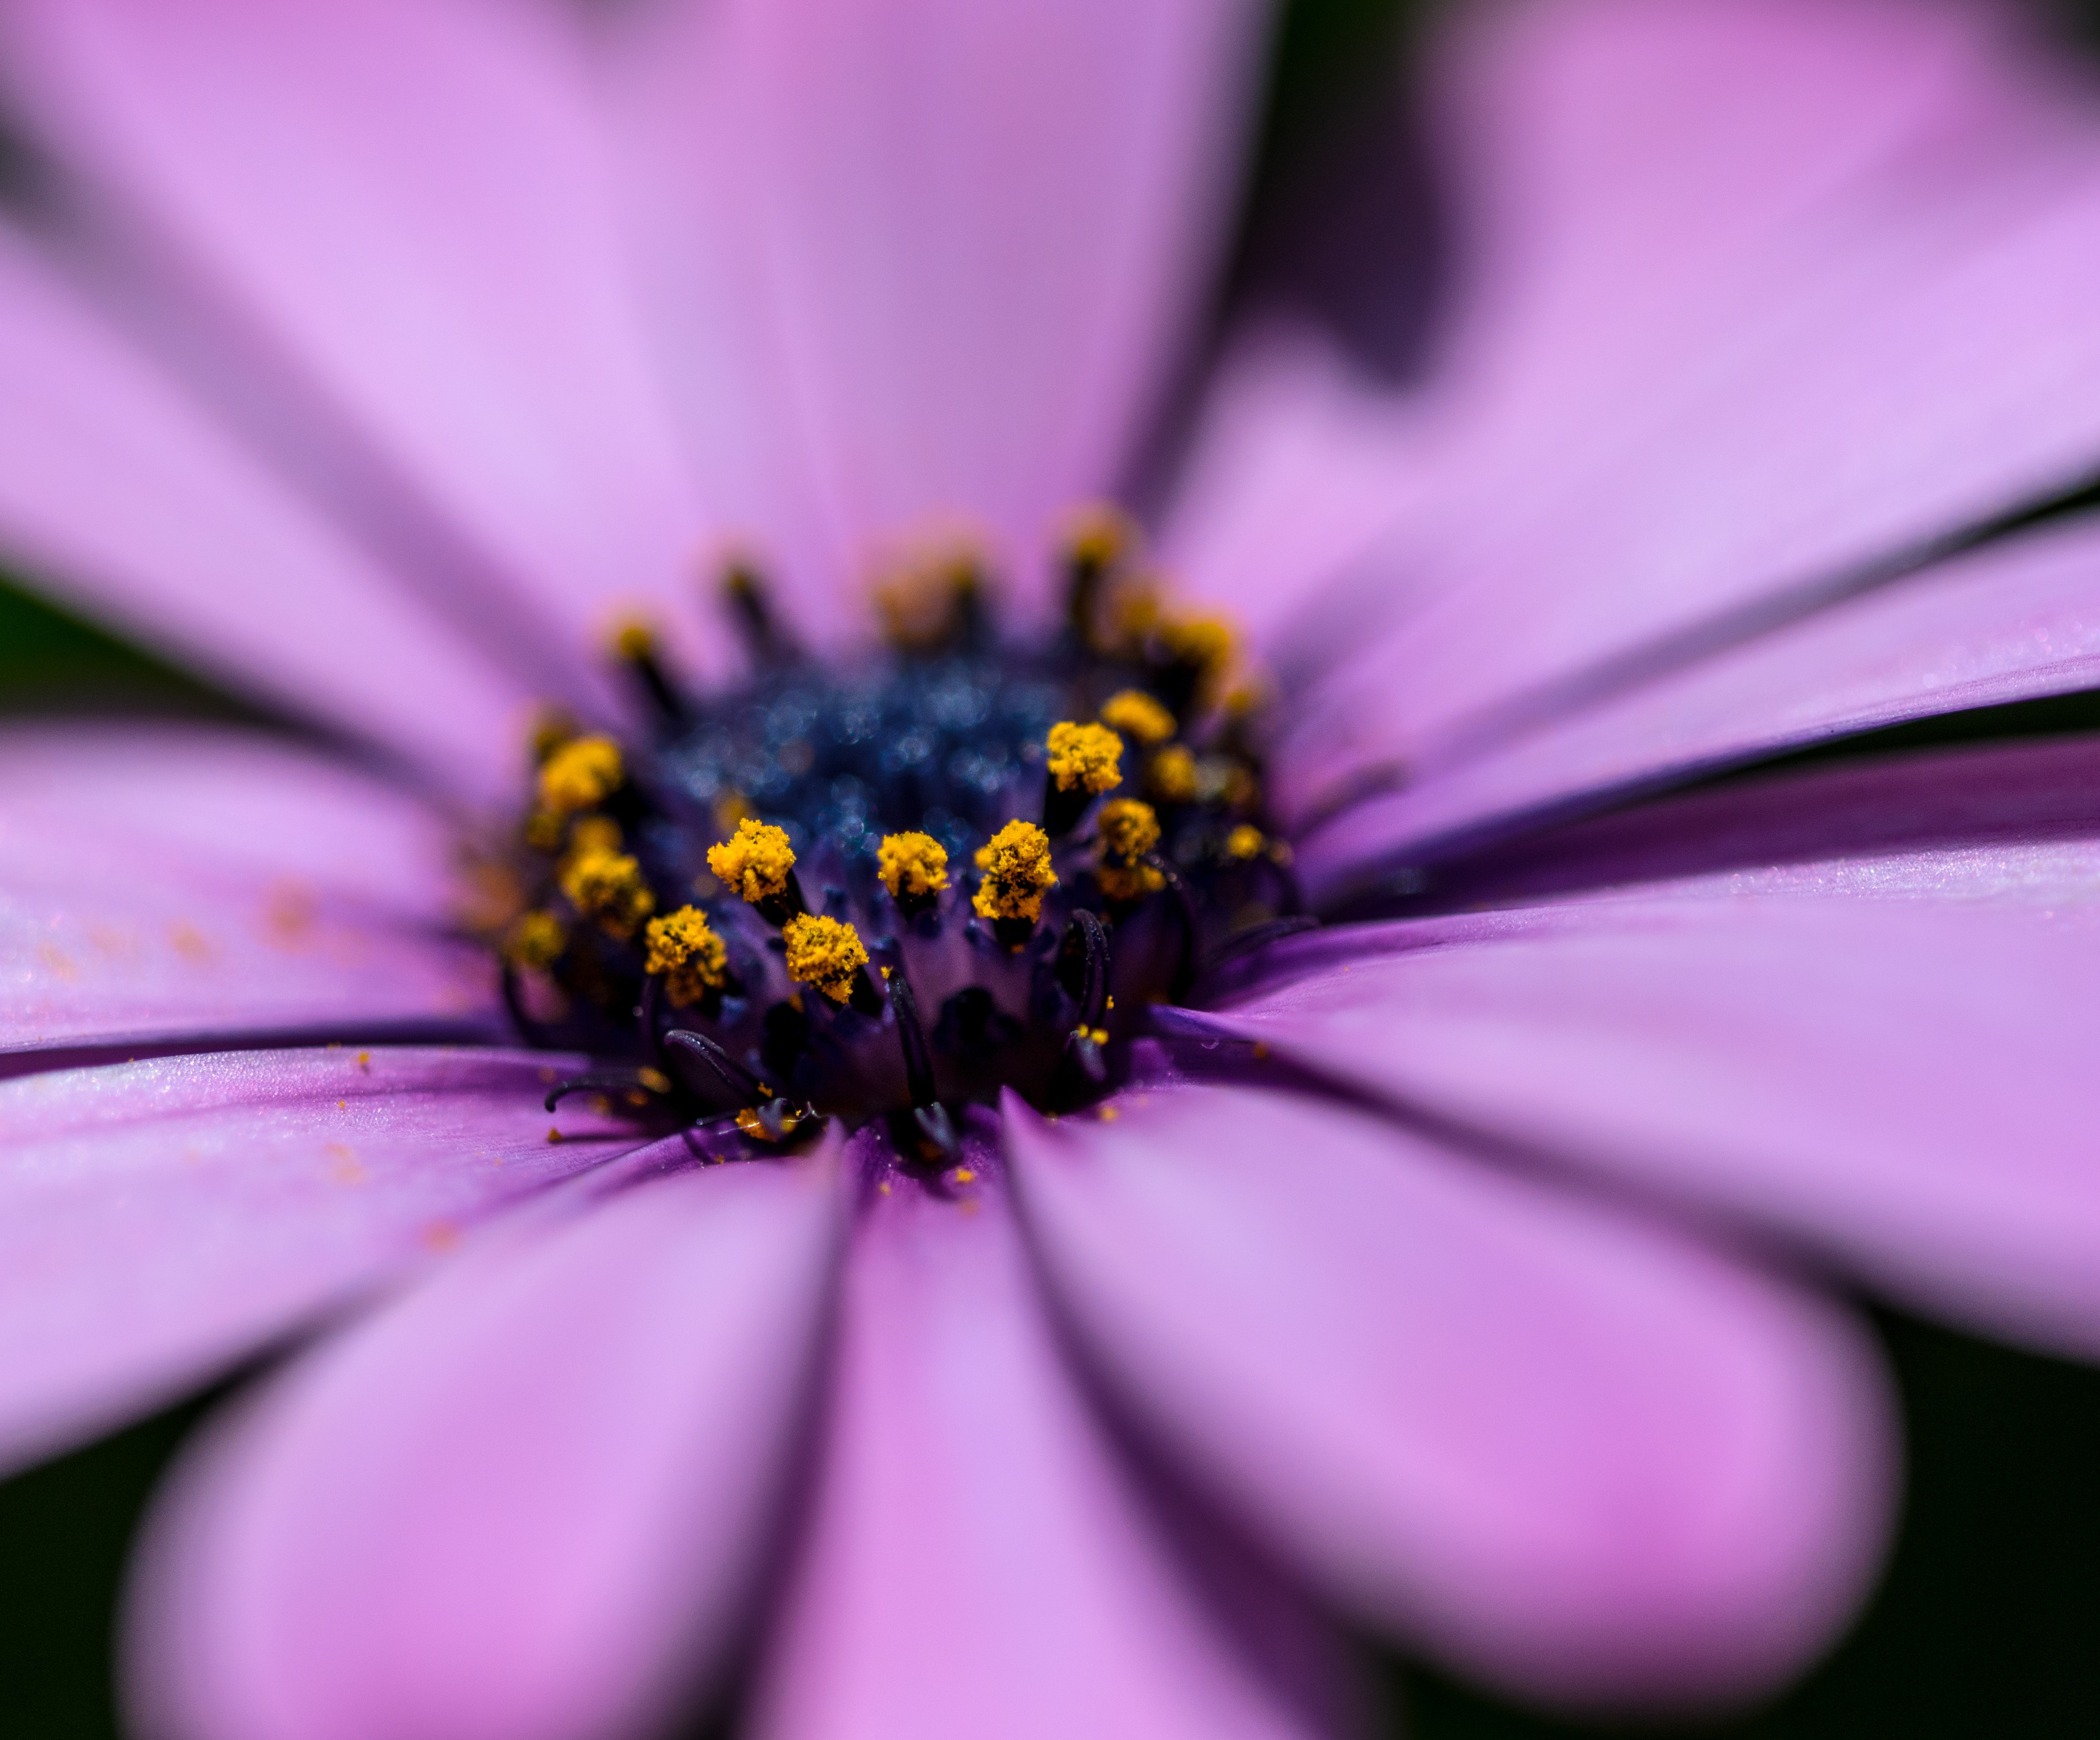
blossom, plant, photography, flower, purple, petal, flora, wildflower, close up, macro photography, plant stem